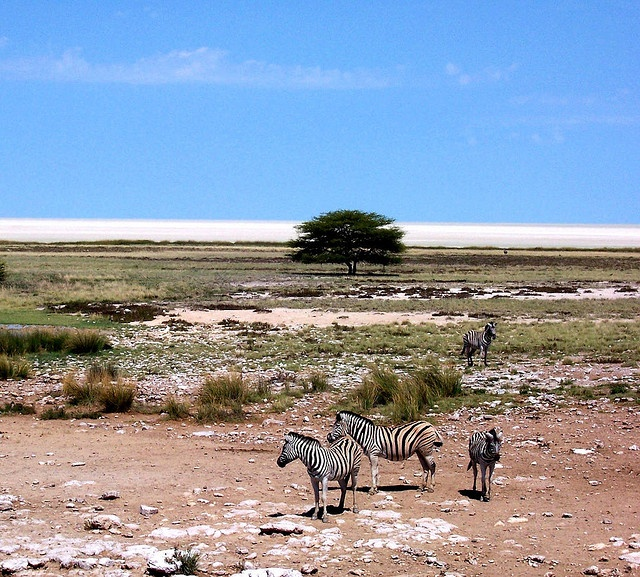
A herd of zebra standing on top of a dirt and rock field.
Several zebra that are together in a field.
Four zebras pictured in a beautiful landscape under a blue sky.
A few zebras standing around in the desert.
A group of zebras is out on a plain on a clear day.